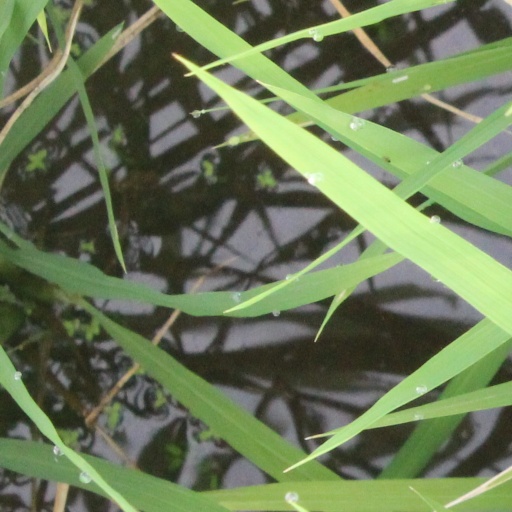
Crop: rice